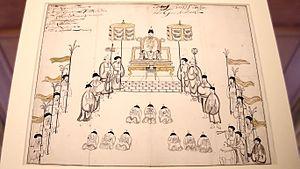
Lê Hy Tông, né sous le nom Lê Duy Cáp ou Lê Duy Hiệp, est l'empereur du Đại Việt de la dynastie Lê. Il règne de 1675 à 1705.